Kalispell, Montana

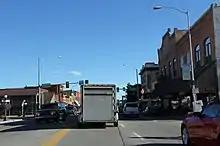
Main Street, Kalispell

As the Great Northern Railroad built its continent-spanning railroad line in the 19th century, a need for a Divisional point in the Flathead Valley was identified. Using his own capital, Charles Edward Conrad, a businessman and banker from Fort Benton, Montana, formed the Kalispell Townsite Company with three other men, all from Great Northern board of directors. The town took its name from the local native tribe, adding an extra "L" for good measure. "Kalispell" is a Salish word meaning "flat land above the lake".